Confession (1937 film)

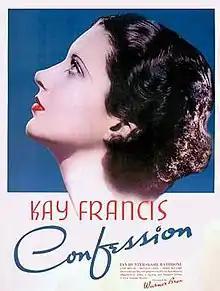
1937 US Theatrical Poster

Confession is a 1937 American drama film directed by Joe May and starring Kay Francis, Ian Hunter, Basil Rathbone and Jane Bryan. It was a scene-for-scene remake of the 1935 German film "Mazurka" starring Pola Negri, which Warner Brothers Studios acquired the American distribution rights for and then shelved in favour of the remake. With an estimated $513,000 budget, it started production in March 1937 and was released August 19, 1937 in New York City.